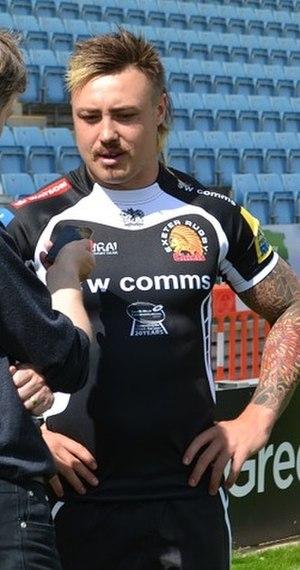
Jack Thomas Nowell, né le 11 avril 1993 à Truro, est un joueur international anglais de rugby à XV évoluant au poste d'ailier, d'arrière ou de centre. Il joue en Premiership au sein du club des Exeter Chiefs depuis 2010, ainsi qu'en équipe d'Angleterre depuis 2014.